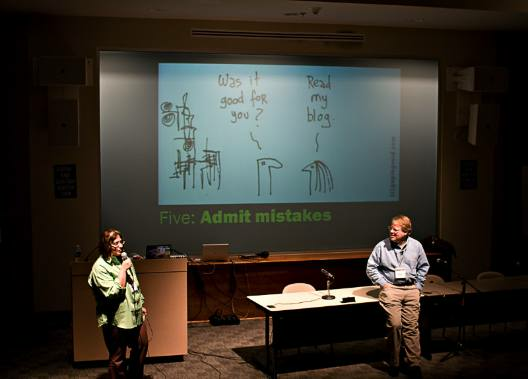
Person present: Yes